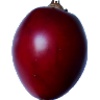
Label: Tamarillo 1